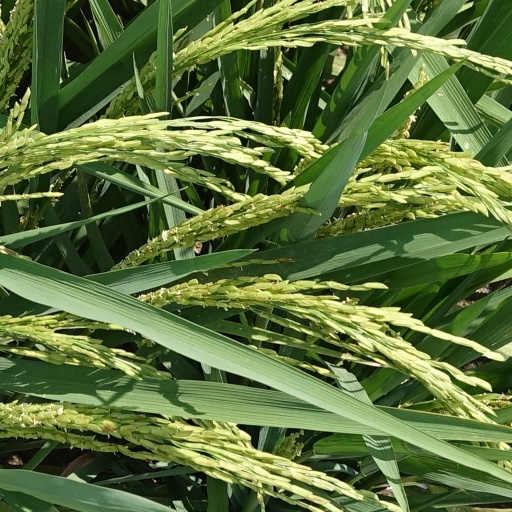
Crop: rice